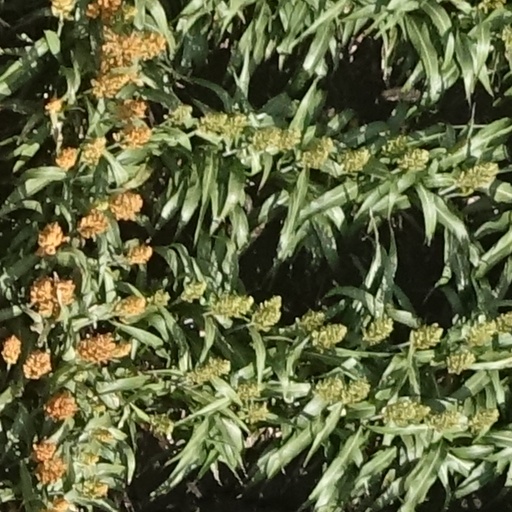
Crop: sorghum